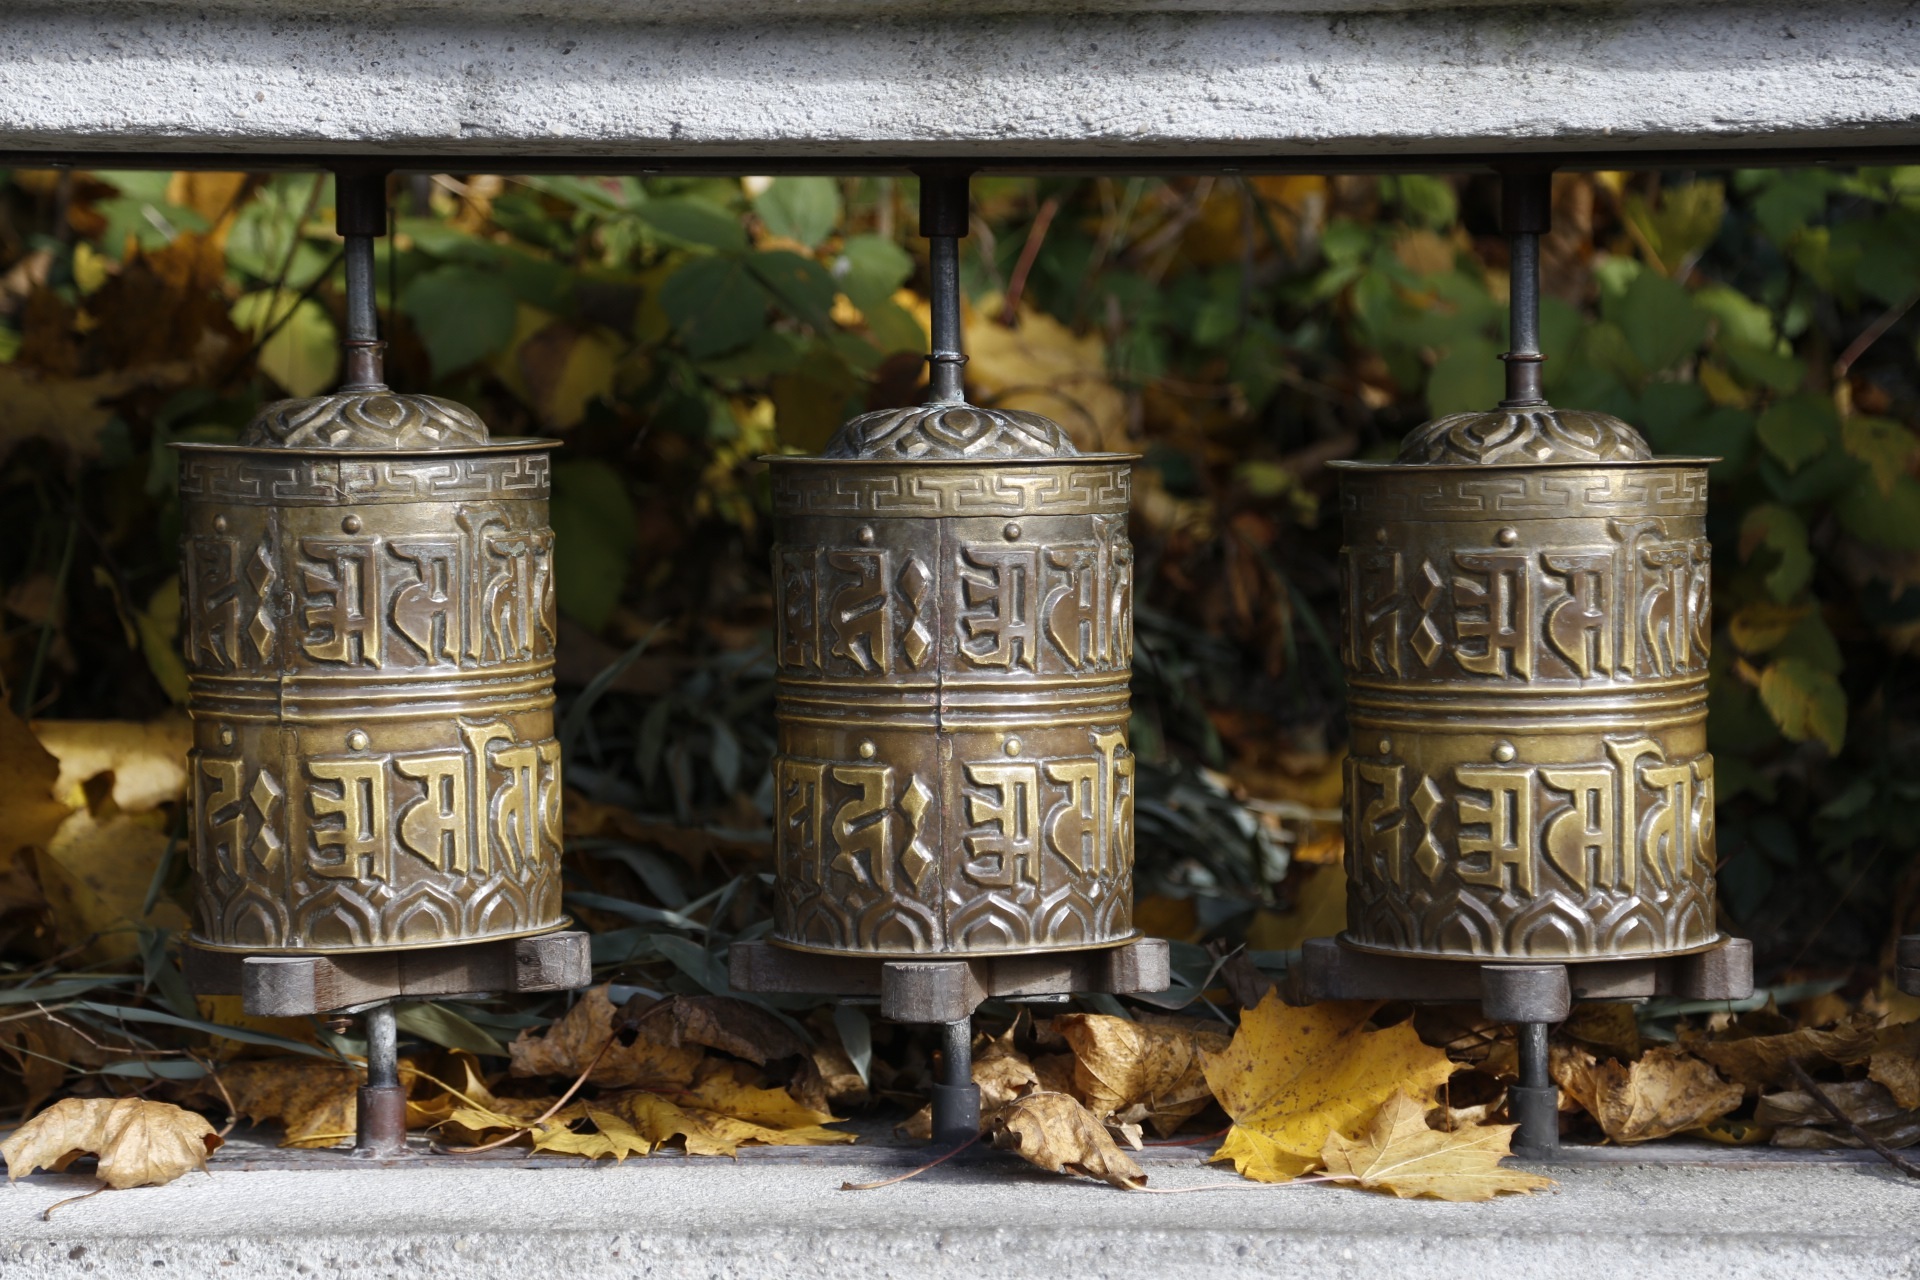
bell, autumn, metal, buddhism, mug, lighting, musical instrument, pray, nepal, turn, prayer wheels, man made object